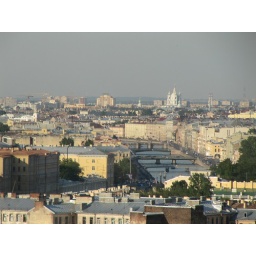
View from the 18th floor bar at the Aziimut Hotel in St. Petersburg